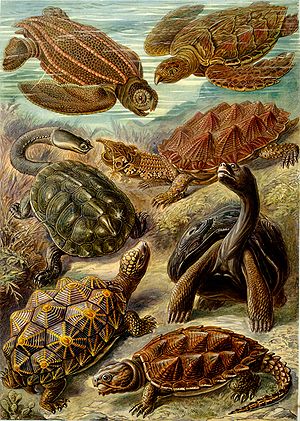
Skildpadder
fra Kunstformen der Natur